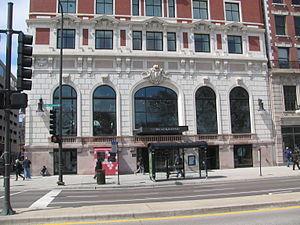
Le Blackstone Hotel est un bâtiment historique et un hôtel de luxe situé à l'angle de Michigan Ave. et Balbo Street dans le secteur communautaire du Loop à Chicago. Conçu par la firme d'architectes Marshall et Fox, cet hôtel de 88 mètres de haut et 21 étages a été construit entre 1908 et 1910. Le Blackstone Hotel se trouve juste à côté du Hilton Chicago et non loin du Congress Plaza Hotel.